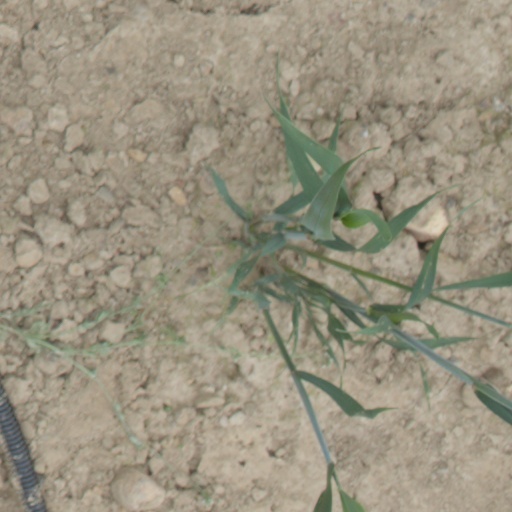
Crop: wheat